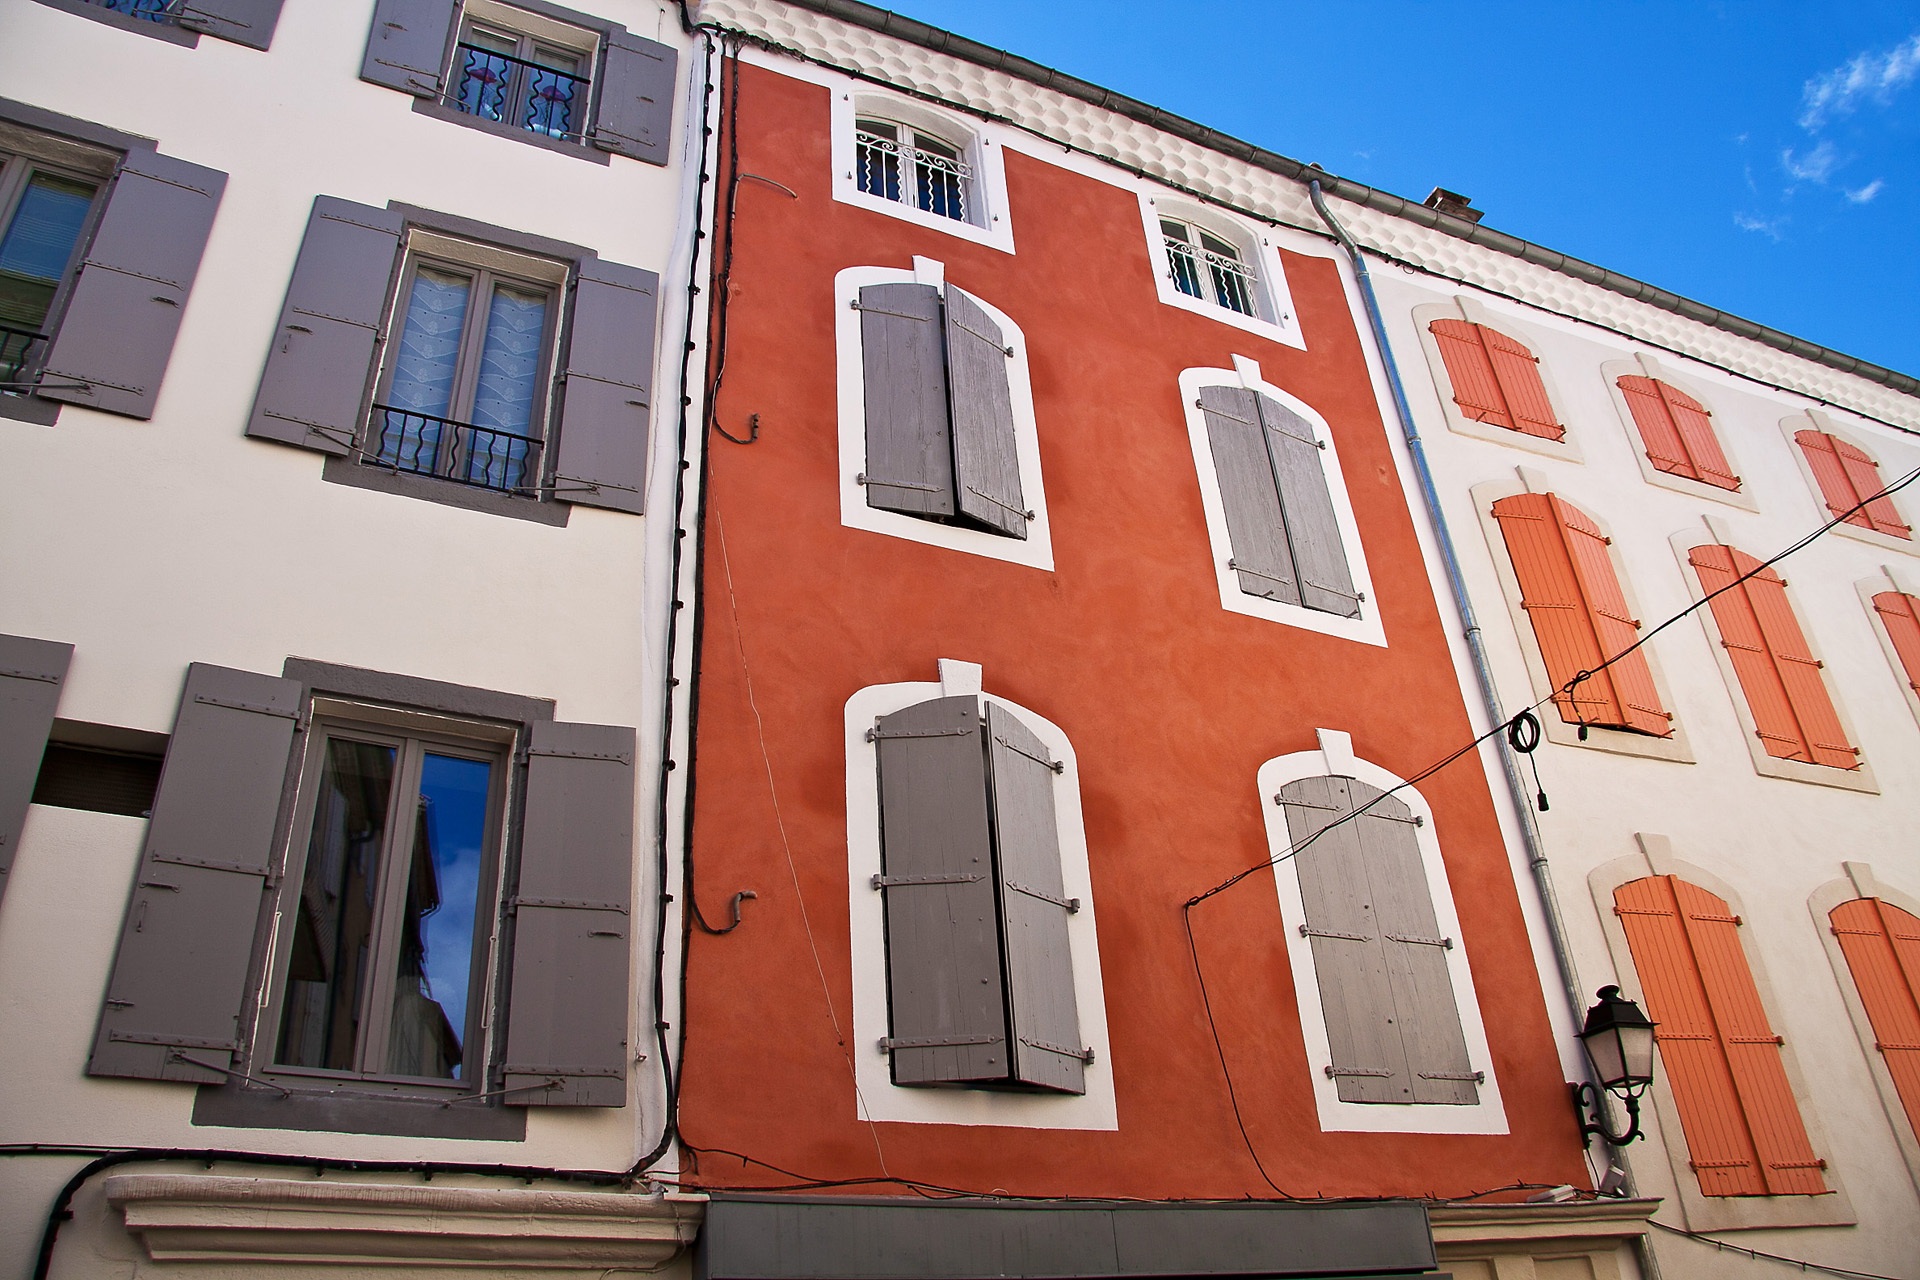
architecture, house, window, building, red, facade, property, apartment, homes, neighbourhood, bowever, terraced houses